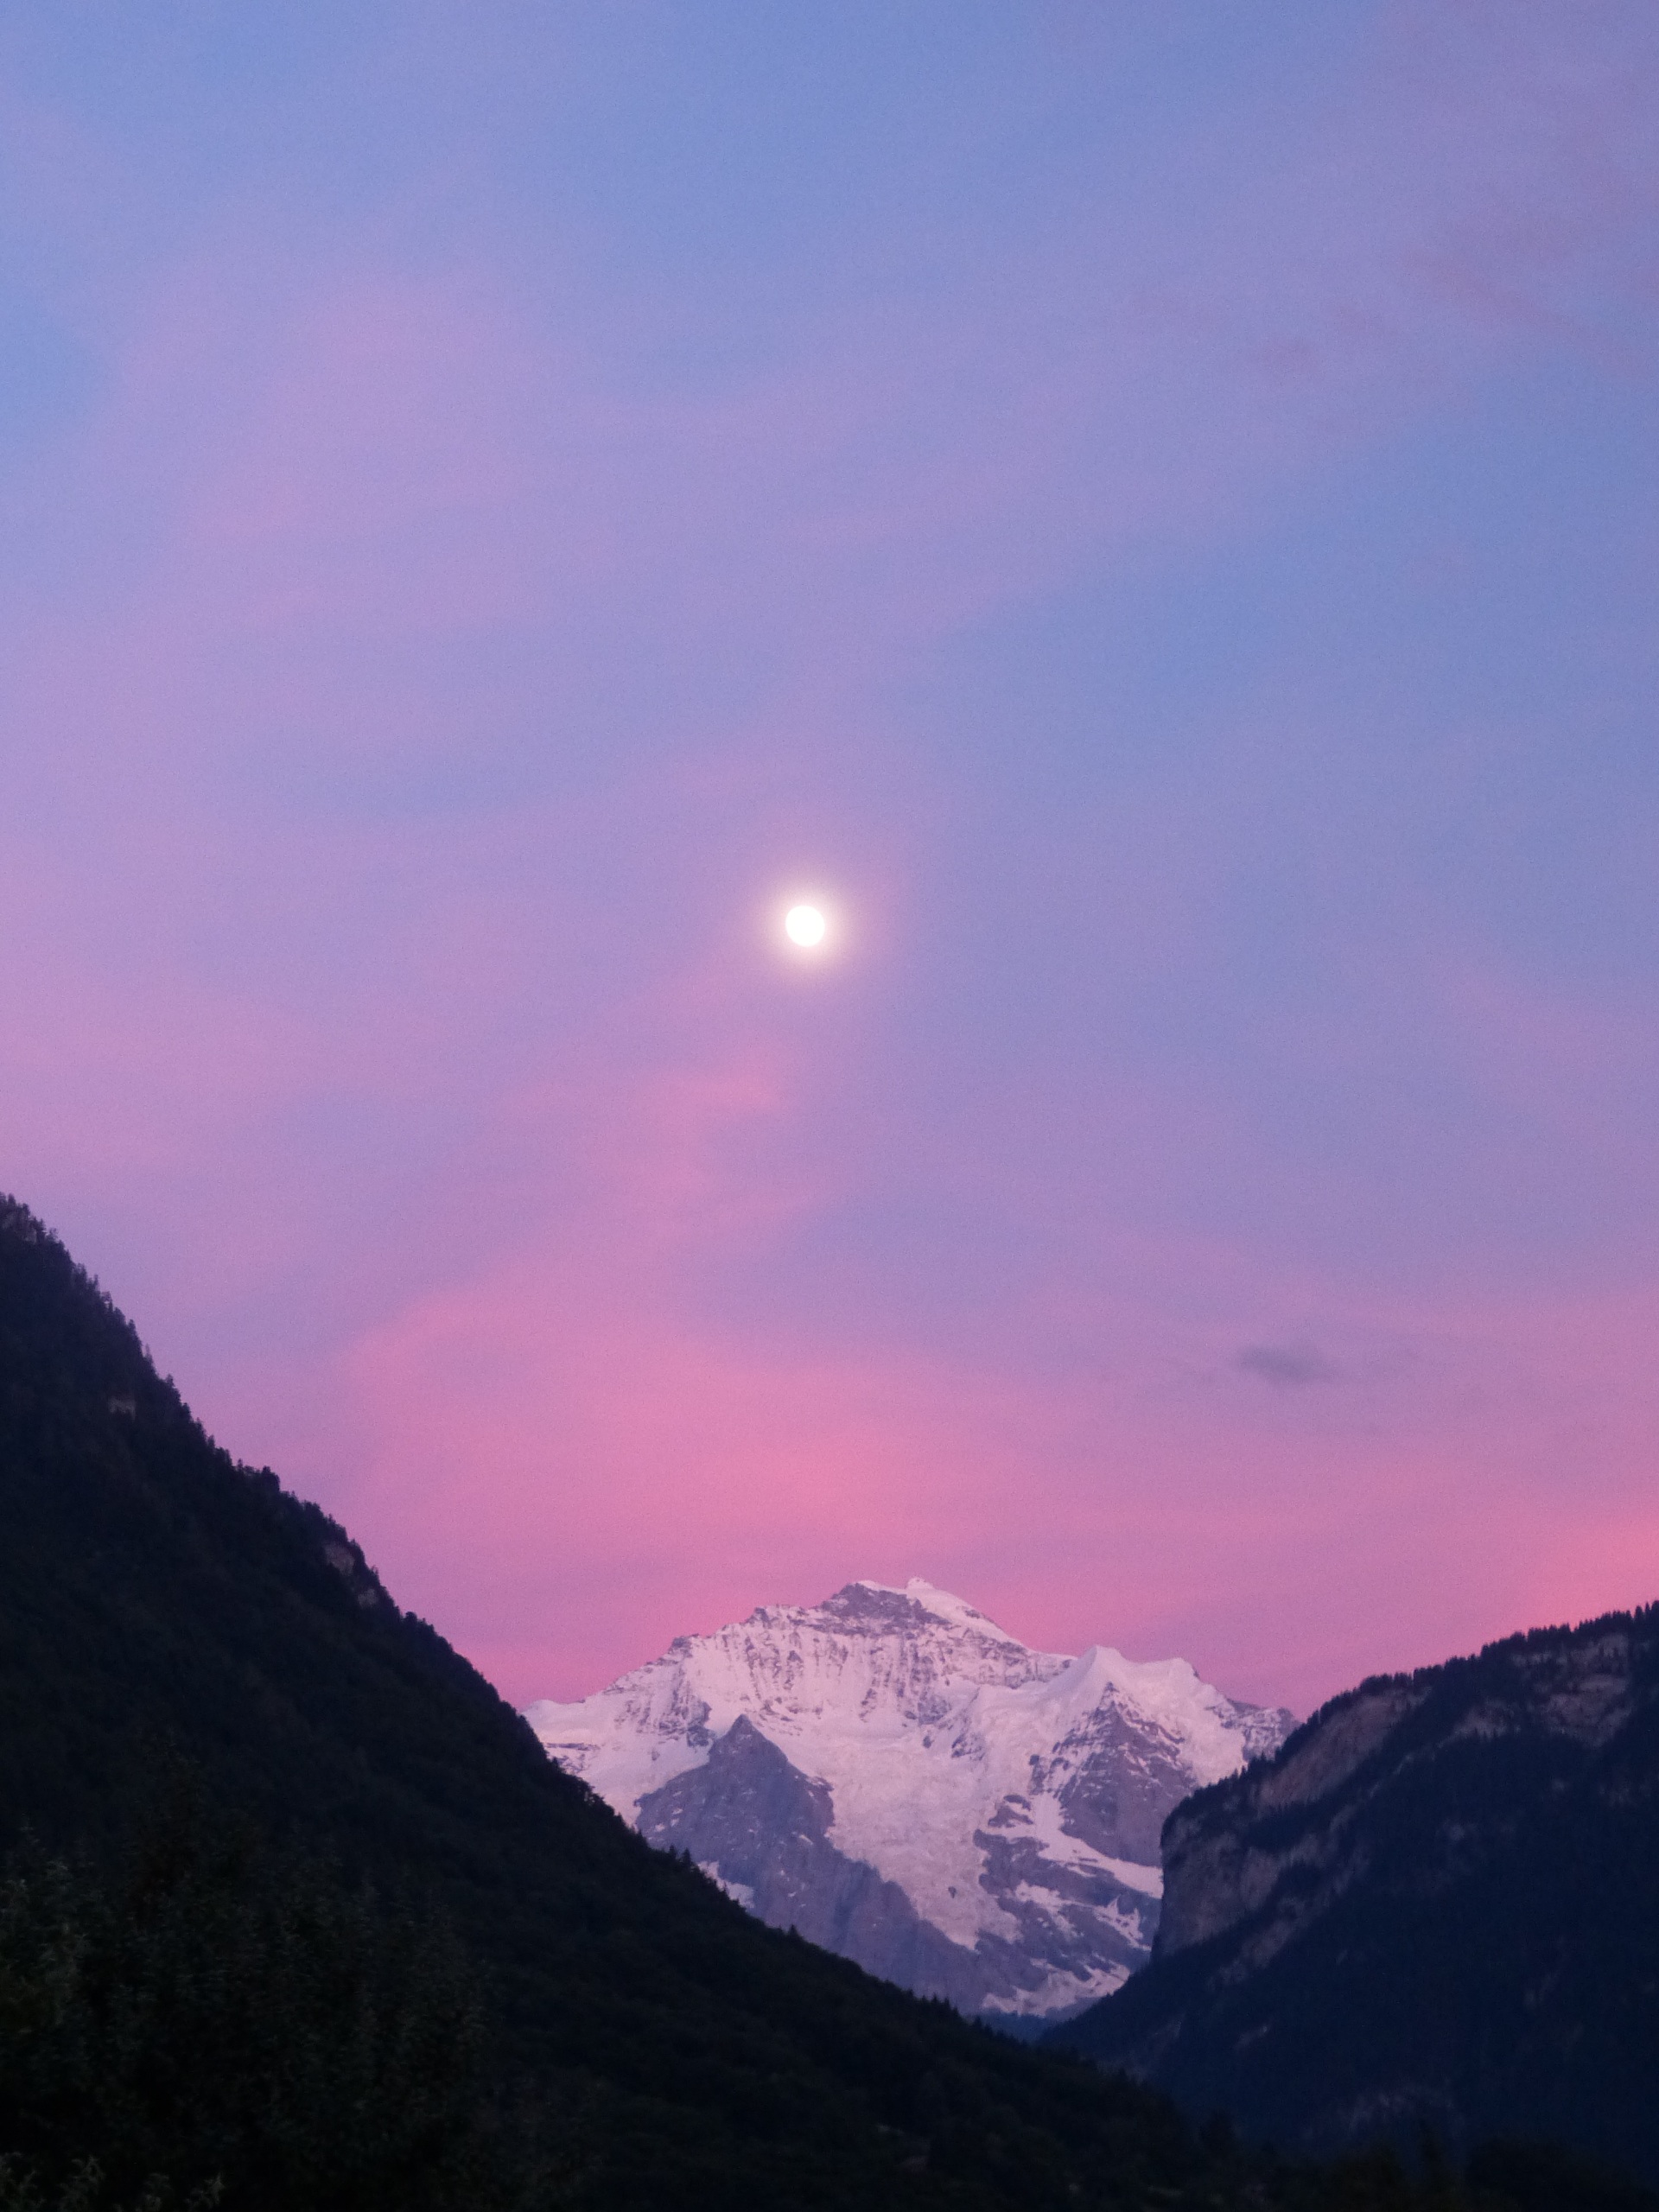
landscape, mountain, snow, cloud, sky, sunrise, sunset, morning, hill, dawn, mountain range, dusk, evening, mountains, main, virgin, landform, alpengl hen, bernese oberland, atmospheric phenomenon, mountainous landforms